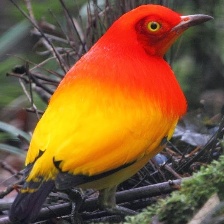
Species: FLAME BOWERBIRD
Scientific name: SERICULUS ARDENS